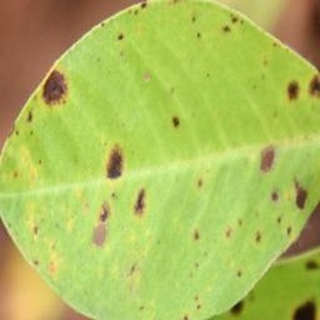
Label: groundnut_late_leaf_spot